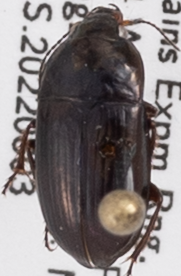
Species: Amara confusa
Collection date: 2022-08-03
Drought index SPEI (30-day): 0.32
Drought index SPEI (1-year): -1.69
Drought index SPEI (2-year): -1.13